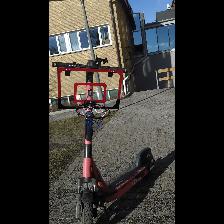
Label: NonHuman